Bertsdorf-Hörnitz

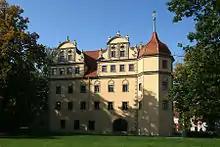
Althörnitz Castle

Althörnitz Castle was built between 1651 and 1654 for Christian von Hartig, mayor of Zittau. The "von Sandersleben" family owned it from 1881 until expropriation in 1945. It is now a hotel.